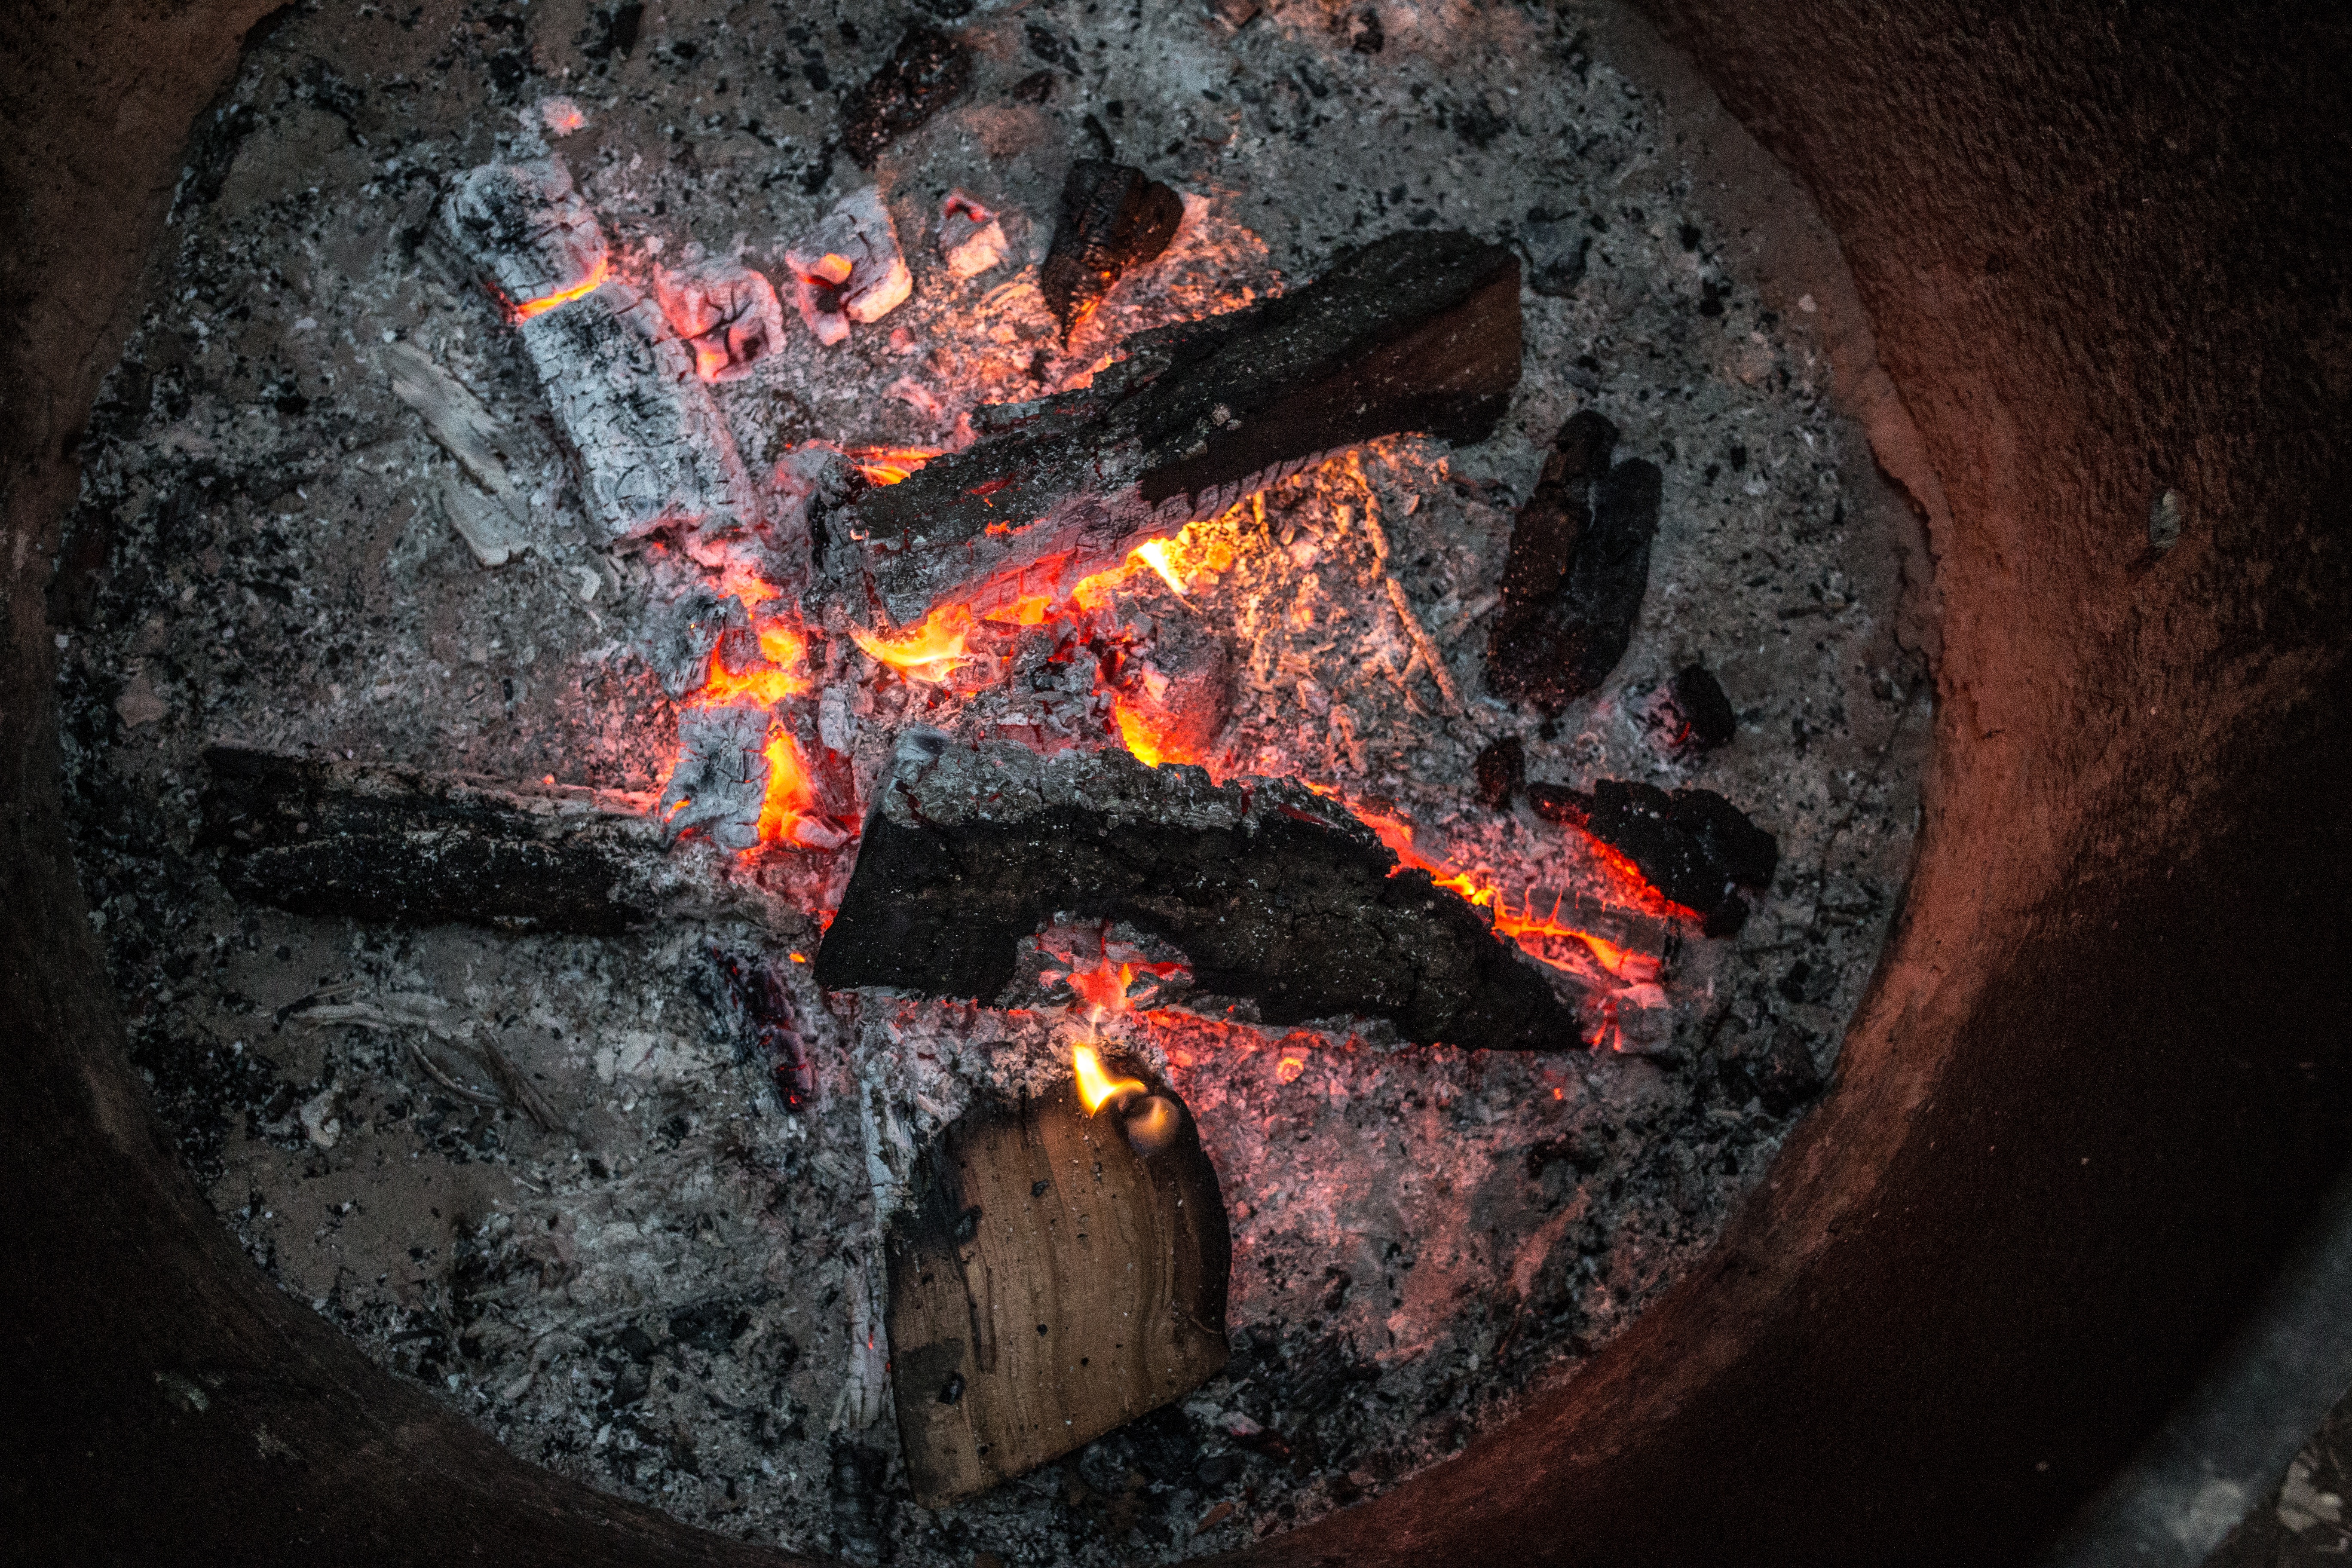
fire, soil, campfire, geological phenomenon